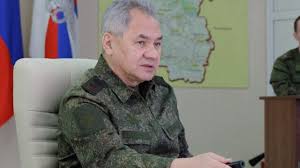
Label: Iskander